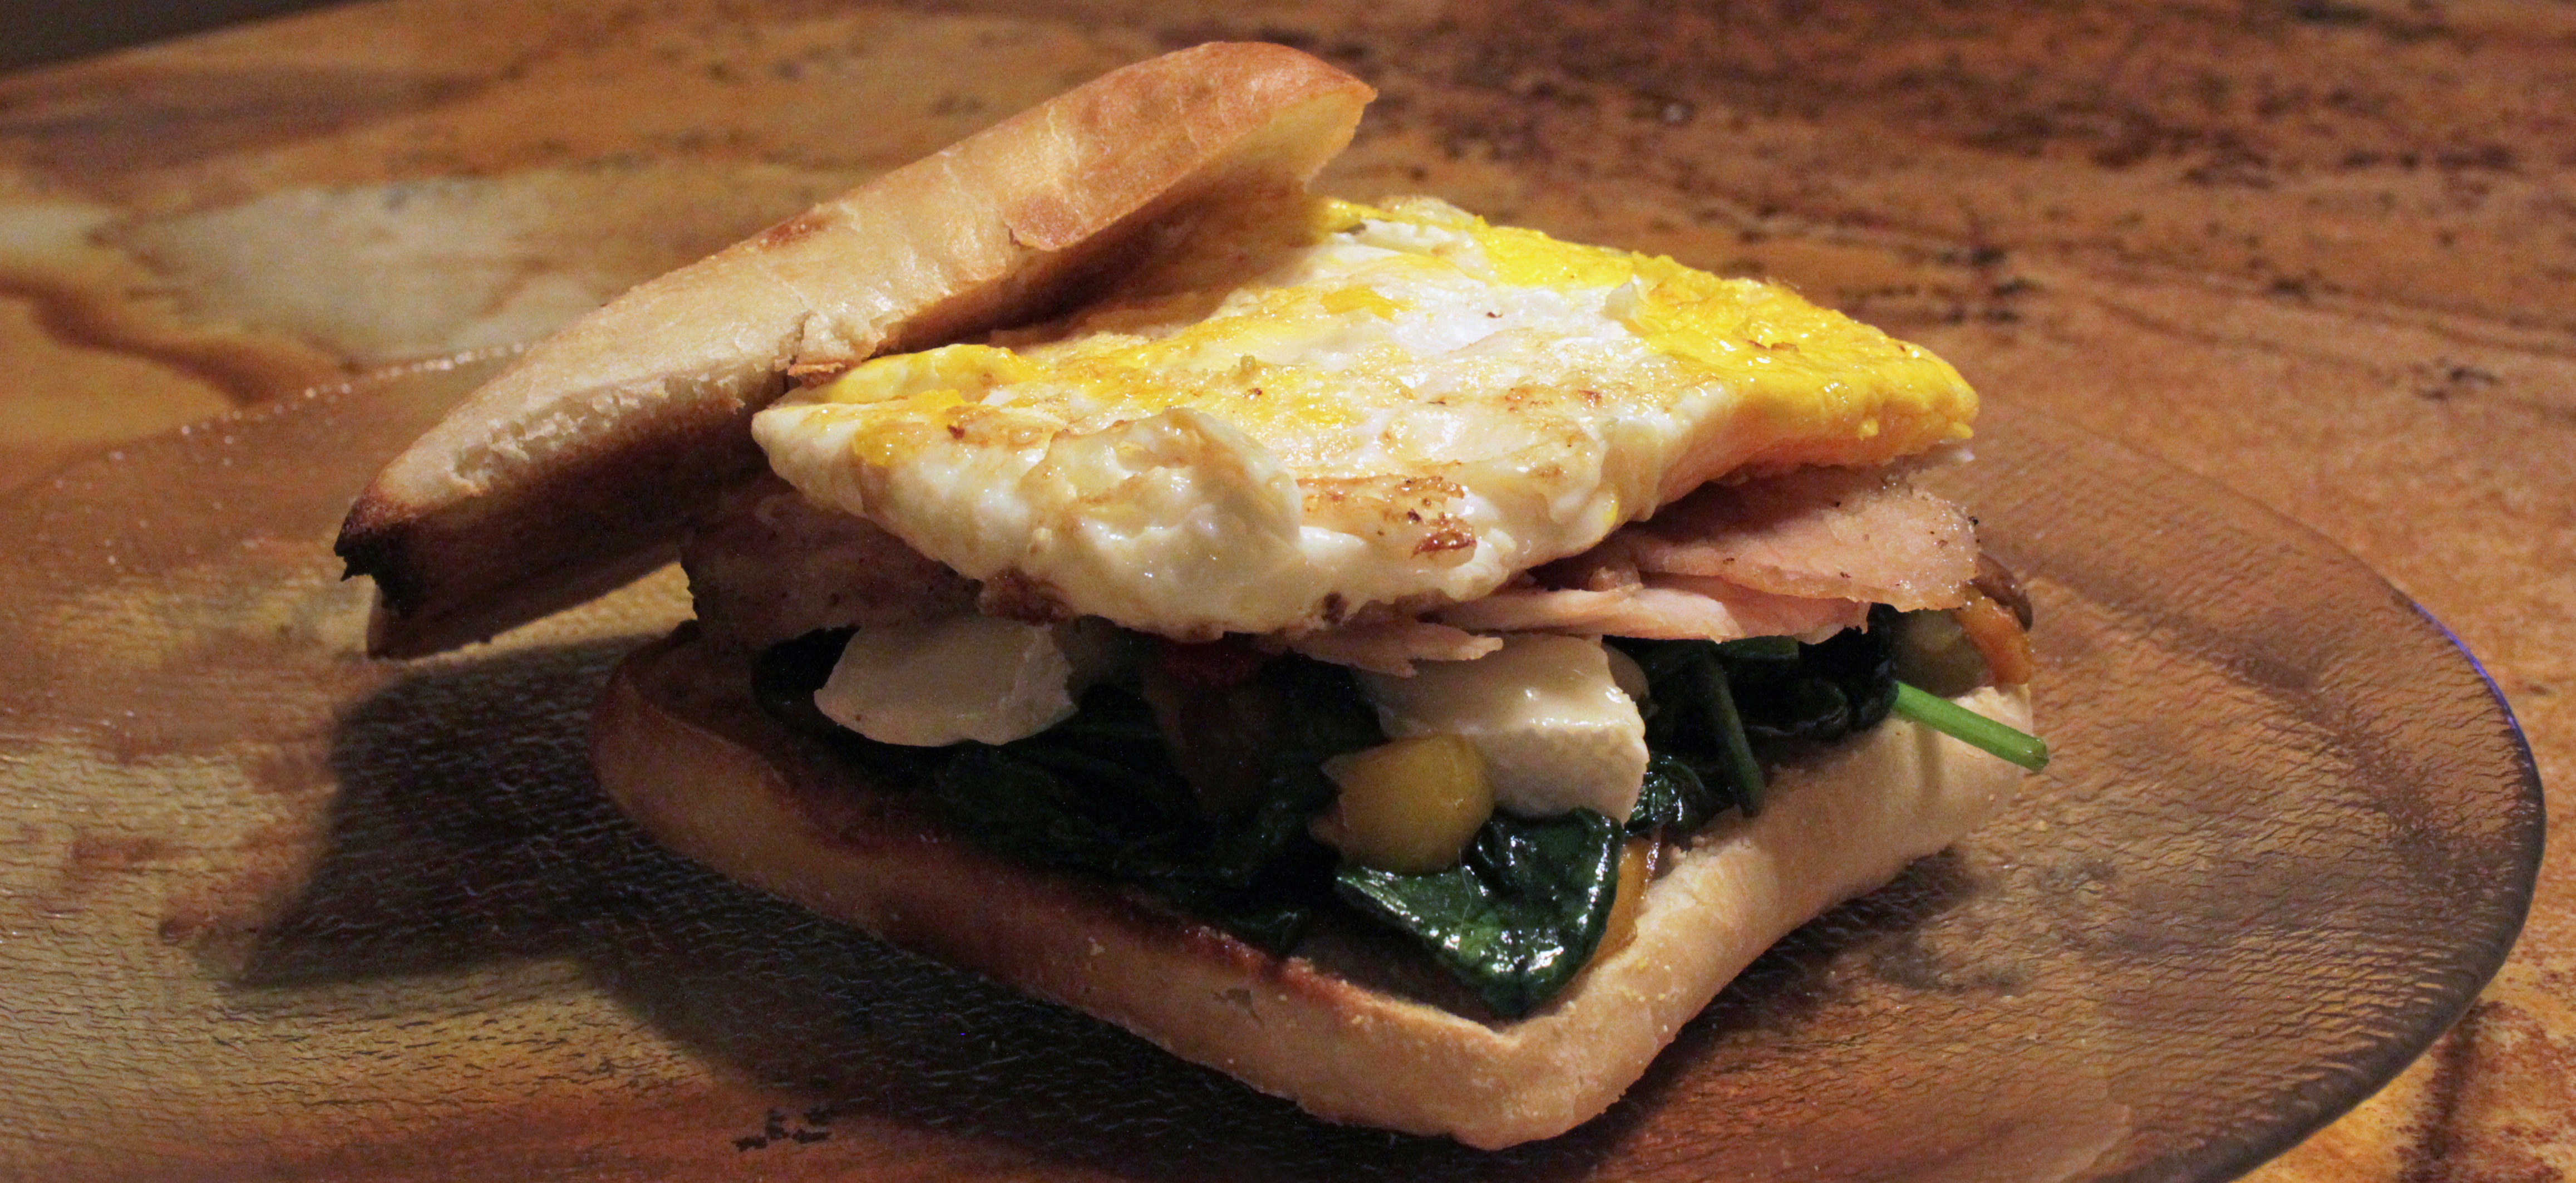
glass, dish, meal, food, green, produce, square, plate, fresh, mushroom, breakfast, healthy, snack, eat, meat, lunch, pork, cuisine, bread, sandwich, egg, cheese, freshness, toast, fried, eating, dinner, hot, toasted, spinach, granite, diet, brie